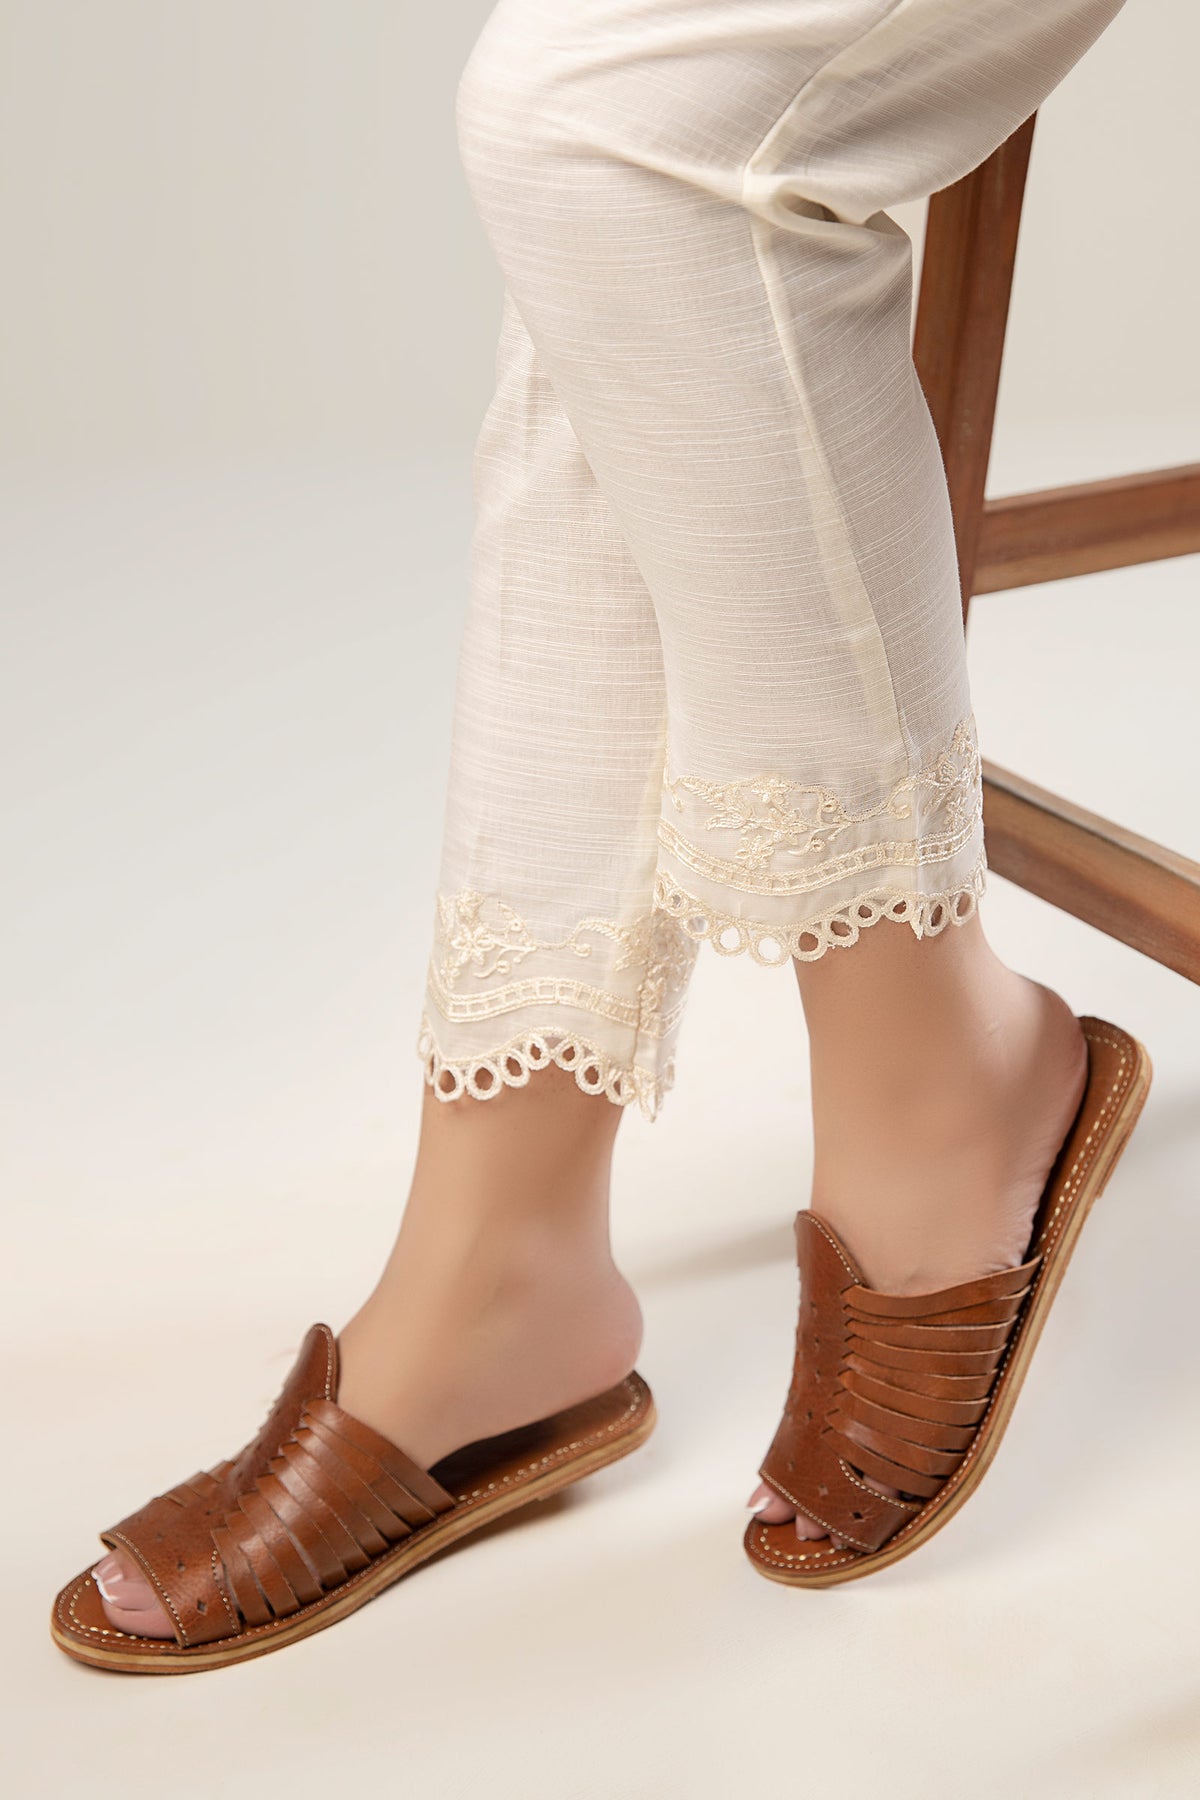
tan lace detail slippers